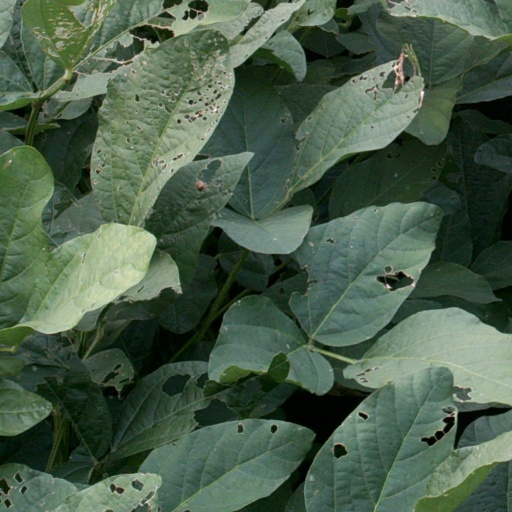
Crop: soybean